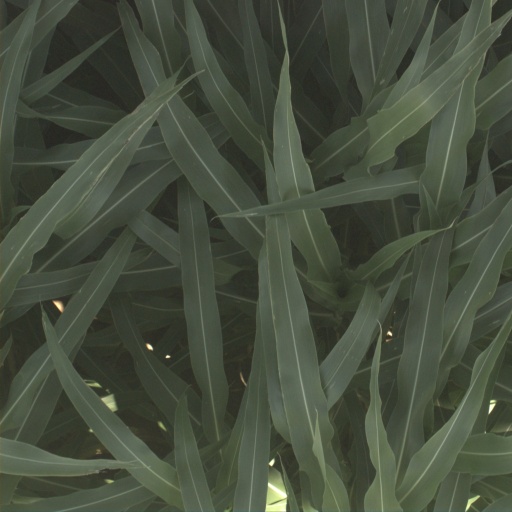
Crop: sorghum